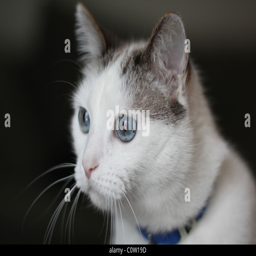
close up of the face of a pretty cat with big blue eyes